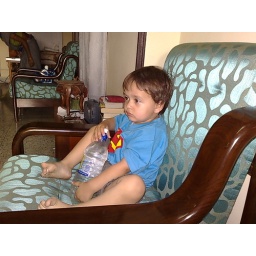
with his bottle of water in Calcutta